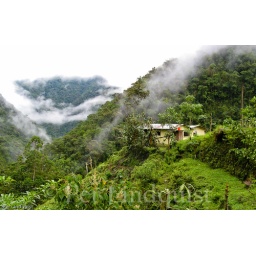
House in the cloud forest